Answer in natural language. Which object is closer to DeskLamp (highlighted by a red box), black lshaped countertop (highlighted by a blue box) or Vase (highlighted by a green box)? Choose between the following options: Vase (highlighted by a green box) or black lshaped countertop (highlighted by a blue box)
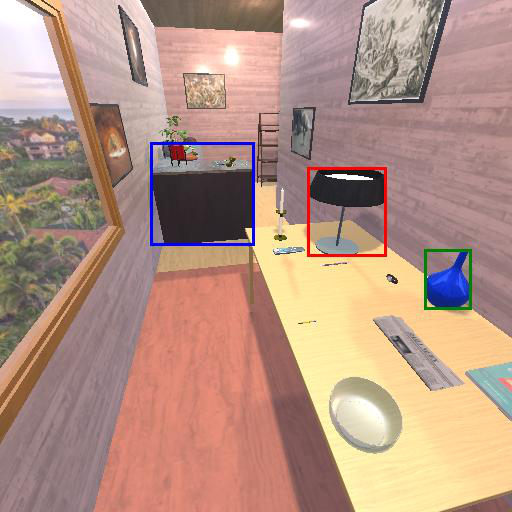
<answer>Vase (highlighted by a green box)</answer>